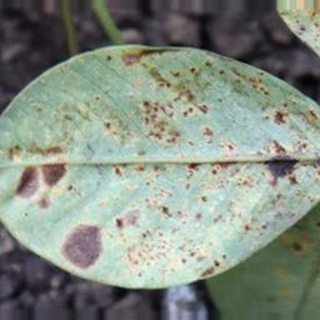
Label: groundnut_rust